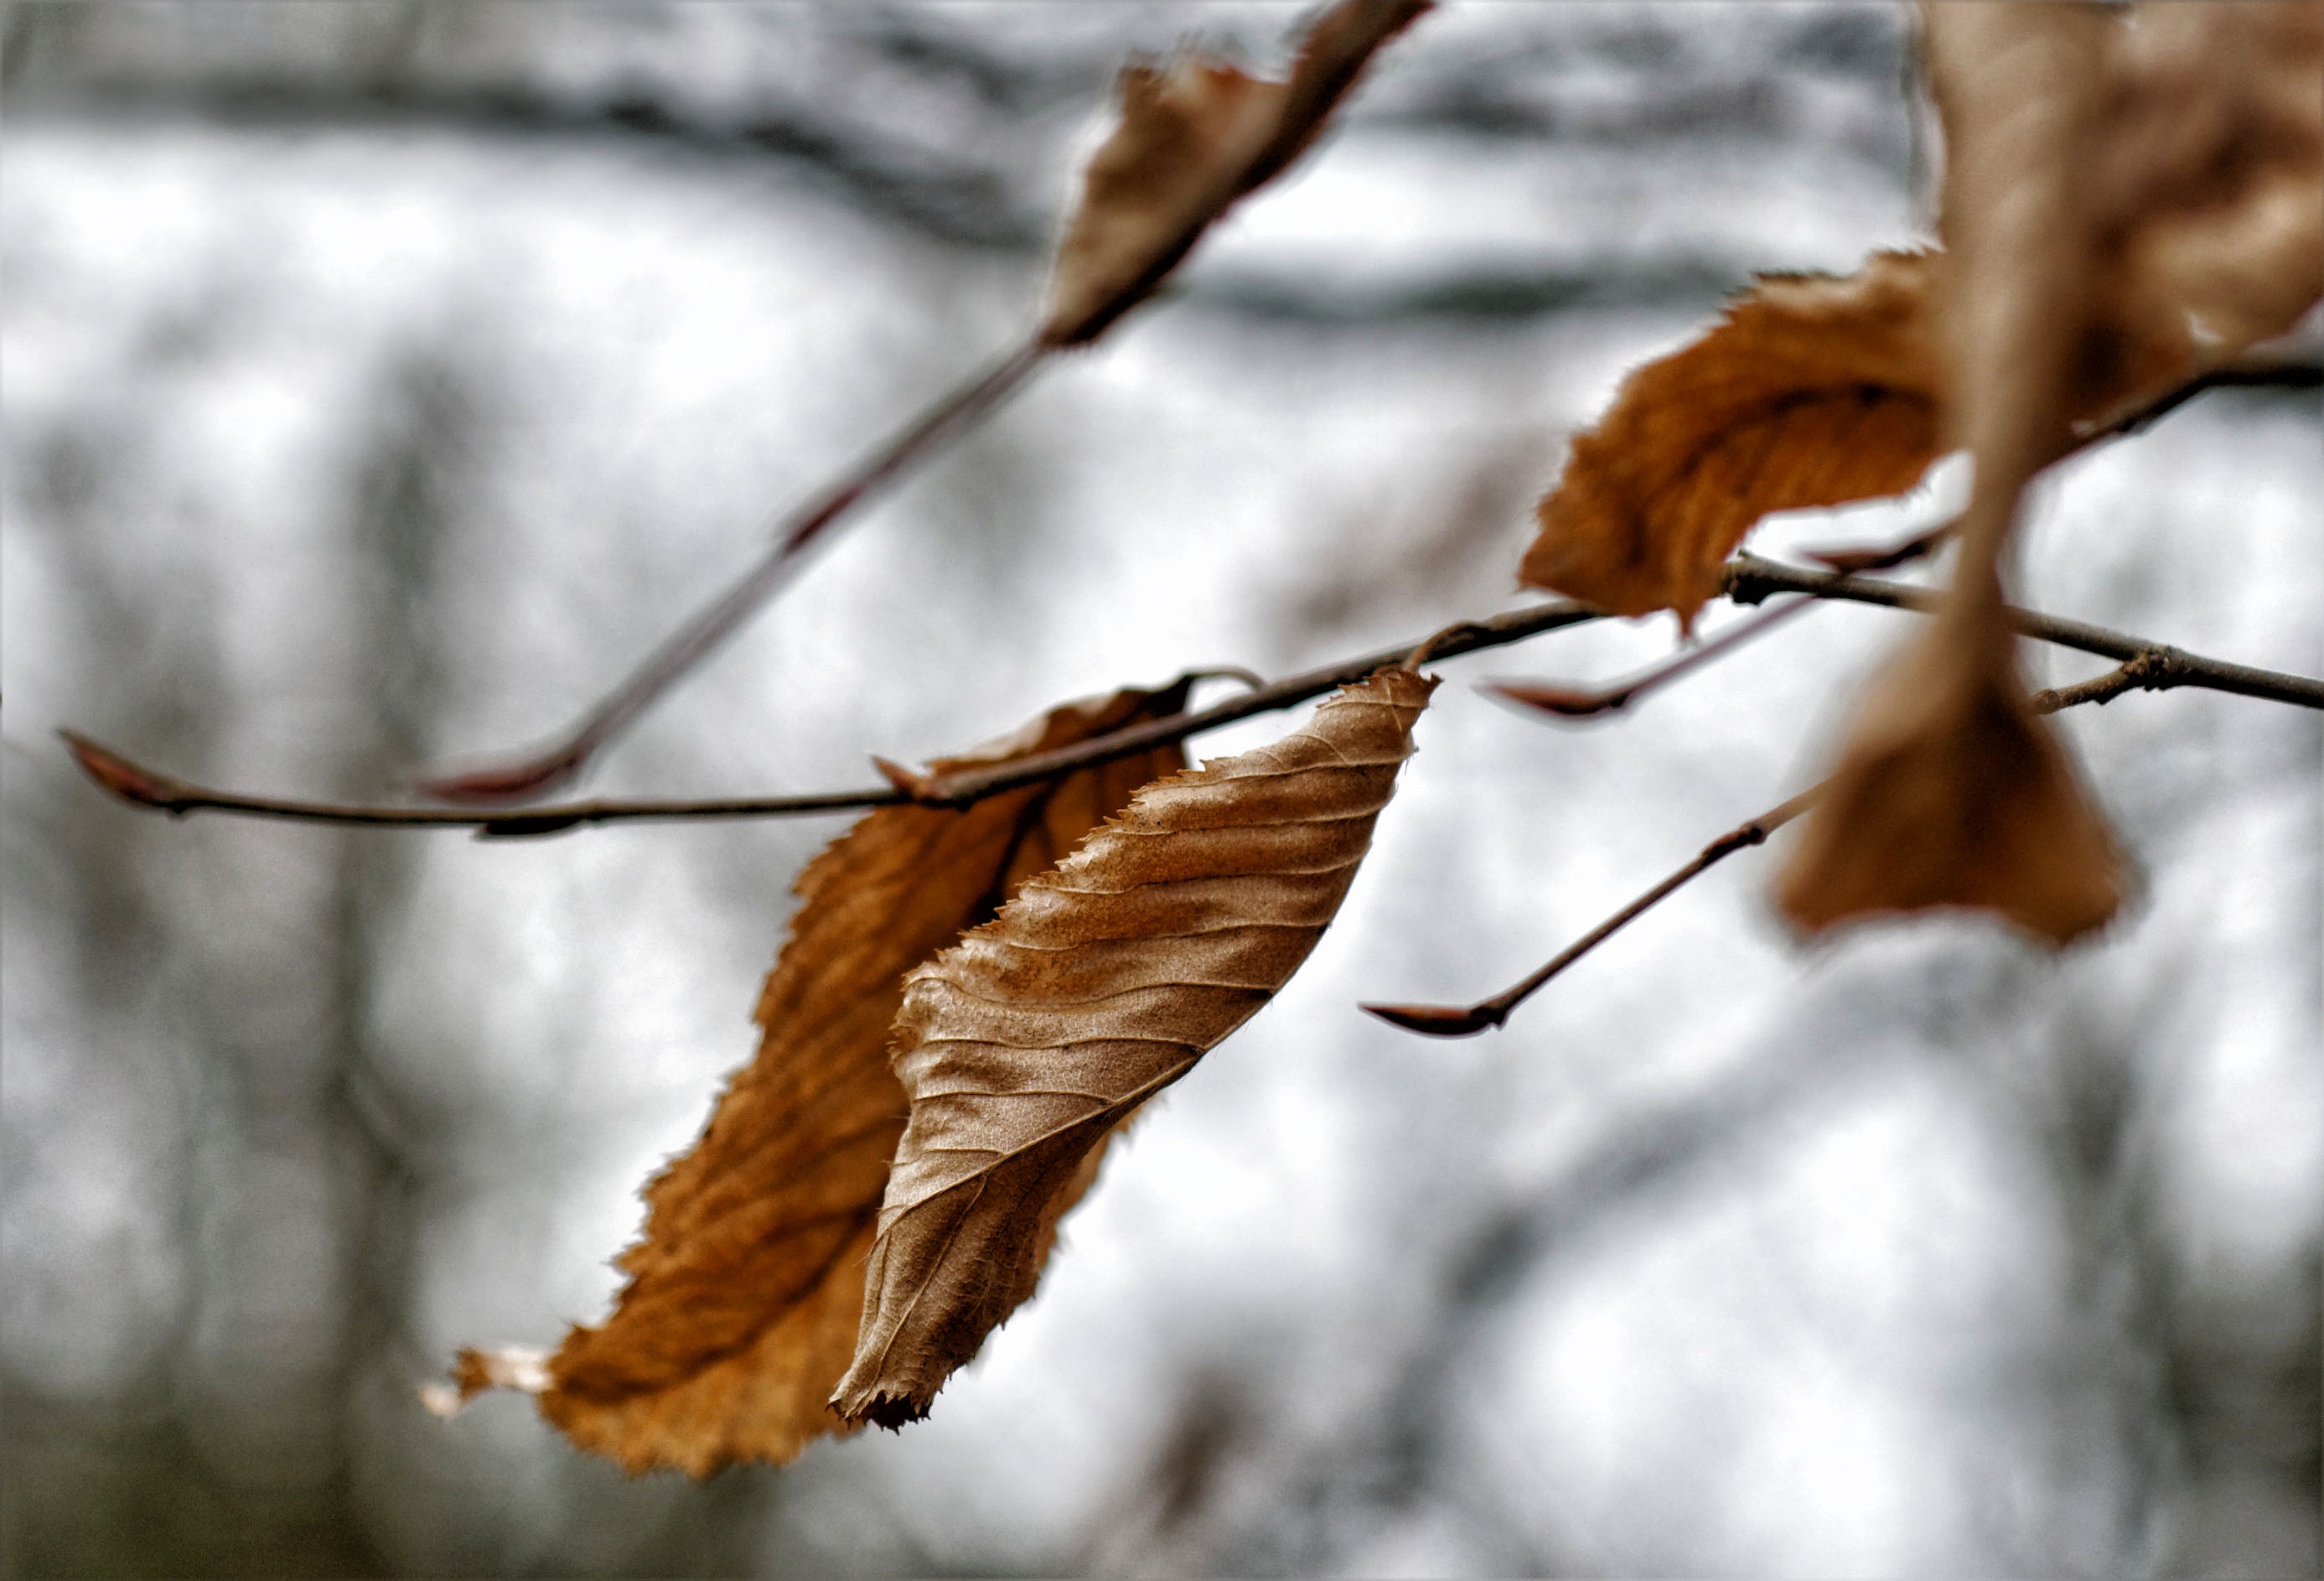
tree, nature, branch, snow, winter, plant, sunlight, leaf, fall, flower, frost, spring, autumn, weather, season, twig, tree leaf, close up, leaves, autumn leaf, freezing, macro photography, plant stem, woody plant